Taikoo Shing

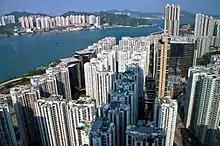
Taikoo Shing in 2009

Taikoo Shing or Tai Koo Shing, is a private residential development in Quarry Bay, in the eastern part of Hong Kong Island, Hong Kong. It is a part of Swire's property business, along with Taikoo Place, the adjacent Cityplaza retail and office complex, and EAST, a lifestyle business hotel.